Venetian grosso

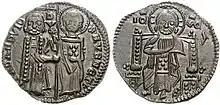
Grosso of Francesco Dandolo, 1328-1339

The designs for the grosso came from the doge's seal and the Byzantine aspron trachy. The obverse shows the standing figures of the doge and Saint Mark the Evangelist, the patron of Venice. On the right, Saint Mark holds the gospel, which is his usual attribute, and presents a Gonfalone to the doge. The doge holds the "ducal promise" Enrico Dandolo was the first doge to swear this coronation oath. The legend names the doge on the left, with his title, DVX in the field. The legend on the right names the saint as S. M. VENETI, i.e. Saint Mark of Venice. The reverse shows Christ facing, sitting on a throne. The legend abbreviates his Greek name as IC XC.